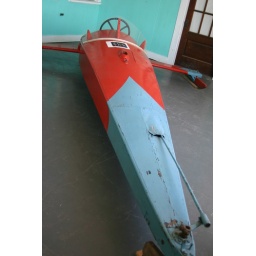
An ice boat built by Morehouse boat co. from seneca falls ny used on cayuga lake